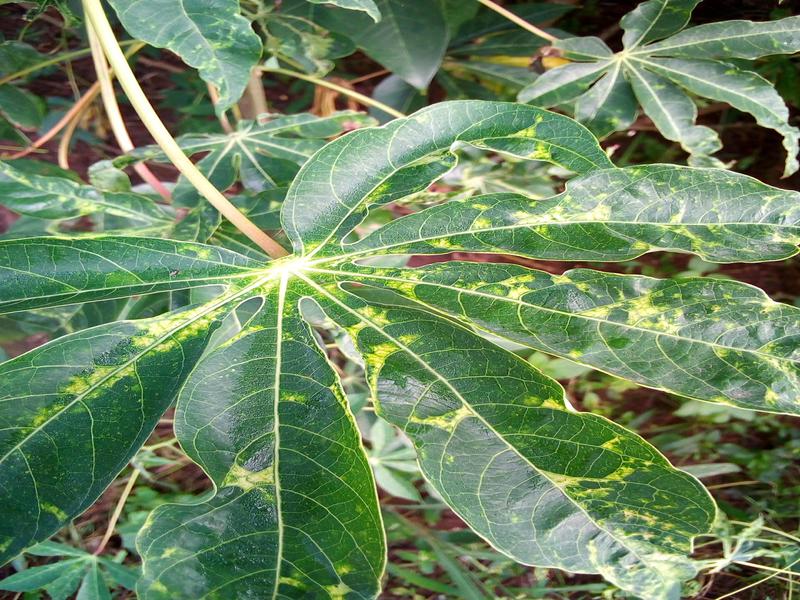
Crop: cassava
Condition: mosaic_disease